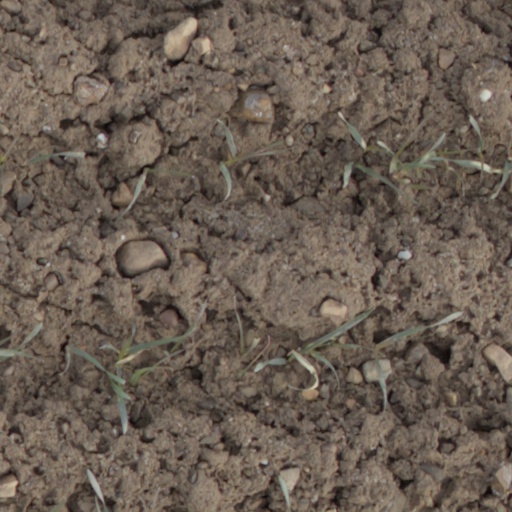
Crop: wheat